Mantle plume

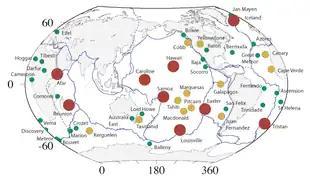
An example of plume locations suggested by one recent group. Figure from Foulger (2010).

Mantle plumes have been suggested as the source for flood basalts. These extremely rapid, large scale eruptions of basaltic magmas have periodically formed continental flood basalt provinces on land and oceanic plateaus in the ocean basins, such as the Deccan Traps, the Siberian Traps the Karoo-Ferrar flood basalts of Gondwana, and the largest known continental flood basalt, the Central Atlantic magmatic province (CAMP).